Southampton Psalter

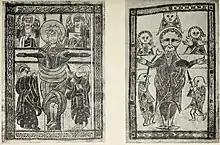
Comparison of the Crucifixion miniatures in the St. Gall Gospel Book and the Southampton Psalter

The Southampton Psalter (Cambridge St John's College MS C.9) is an Insular illuminated Psalter from Ireland. It is asserted by some, to be from the ninth century, while other scholars have argued for a tenth- or even early eleventh-century dating. It has illuminations including three full page miniatures and also contains numerous annotations in both Latin and Old Irish.